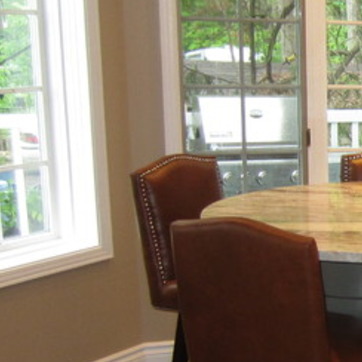
Material: leather